Japan women's national cricket team

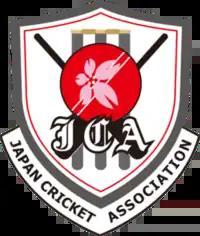

The Japan women's national cricket team is the team that represents the country of Japan in international women's cricket matches.